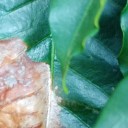
Label: Phoma